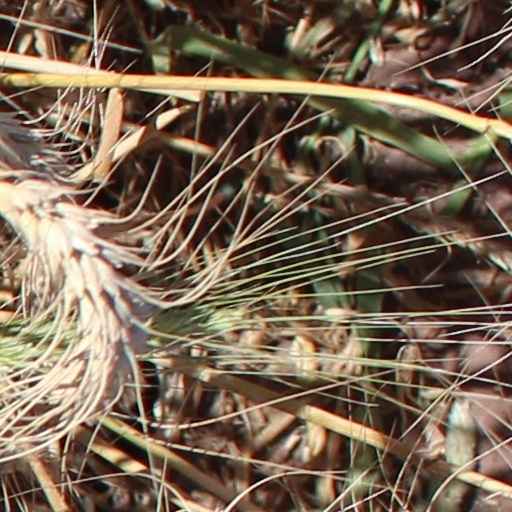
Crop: wheat